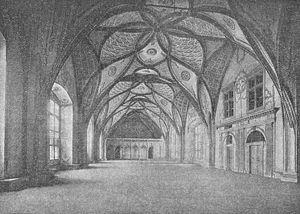
Le château de Prague est le château fort où les rois de Bohême, les empereurs du Saint-Empire romain germanique, les présidents de la République tchécoslovaque, puis de la Tchéquie, siègent ou ont siégé. Les joyaux de la couronne de Bohême y sont conservés. Le Livre Guinness des records l'a classé comme étant le plus grand château ancien du monde ; il a en effet une emprise au sol de 570 mètres de long sur 130 de large.